Xotic

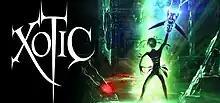
Steam header

Xotic is an indie action-shooter developed by WXP Games and published by Valcon Games. The game was released for Microsoft Windows on September 16, 2011, via Steam and on November 16, 2011, for the Xbox 360. A Desura release came later on February 12, 2012.